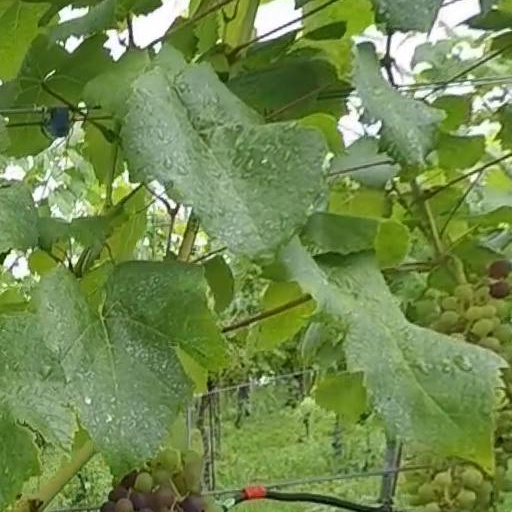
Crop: grape